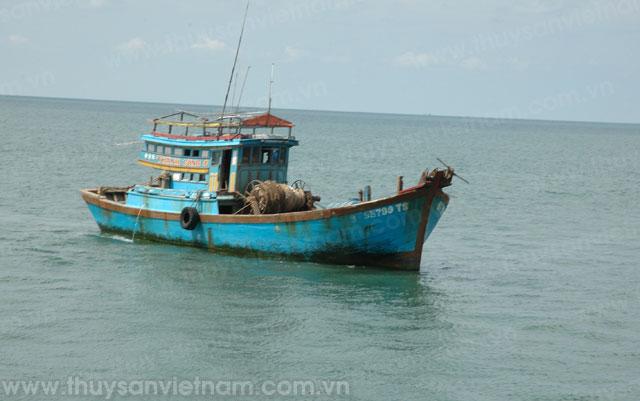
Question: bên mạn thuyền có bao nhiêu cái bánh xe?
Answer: có một cái bánh xe